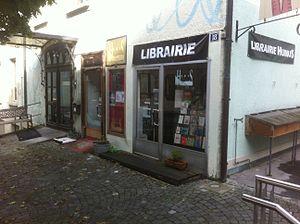
Façade de la librairie HumuS
HumuS est une maison d'édition, créée en décembre 1988 à Lausanne. Elle abrite aussi une galerie ainsi qu'une librairie fondée en 2010.